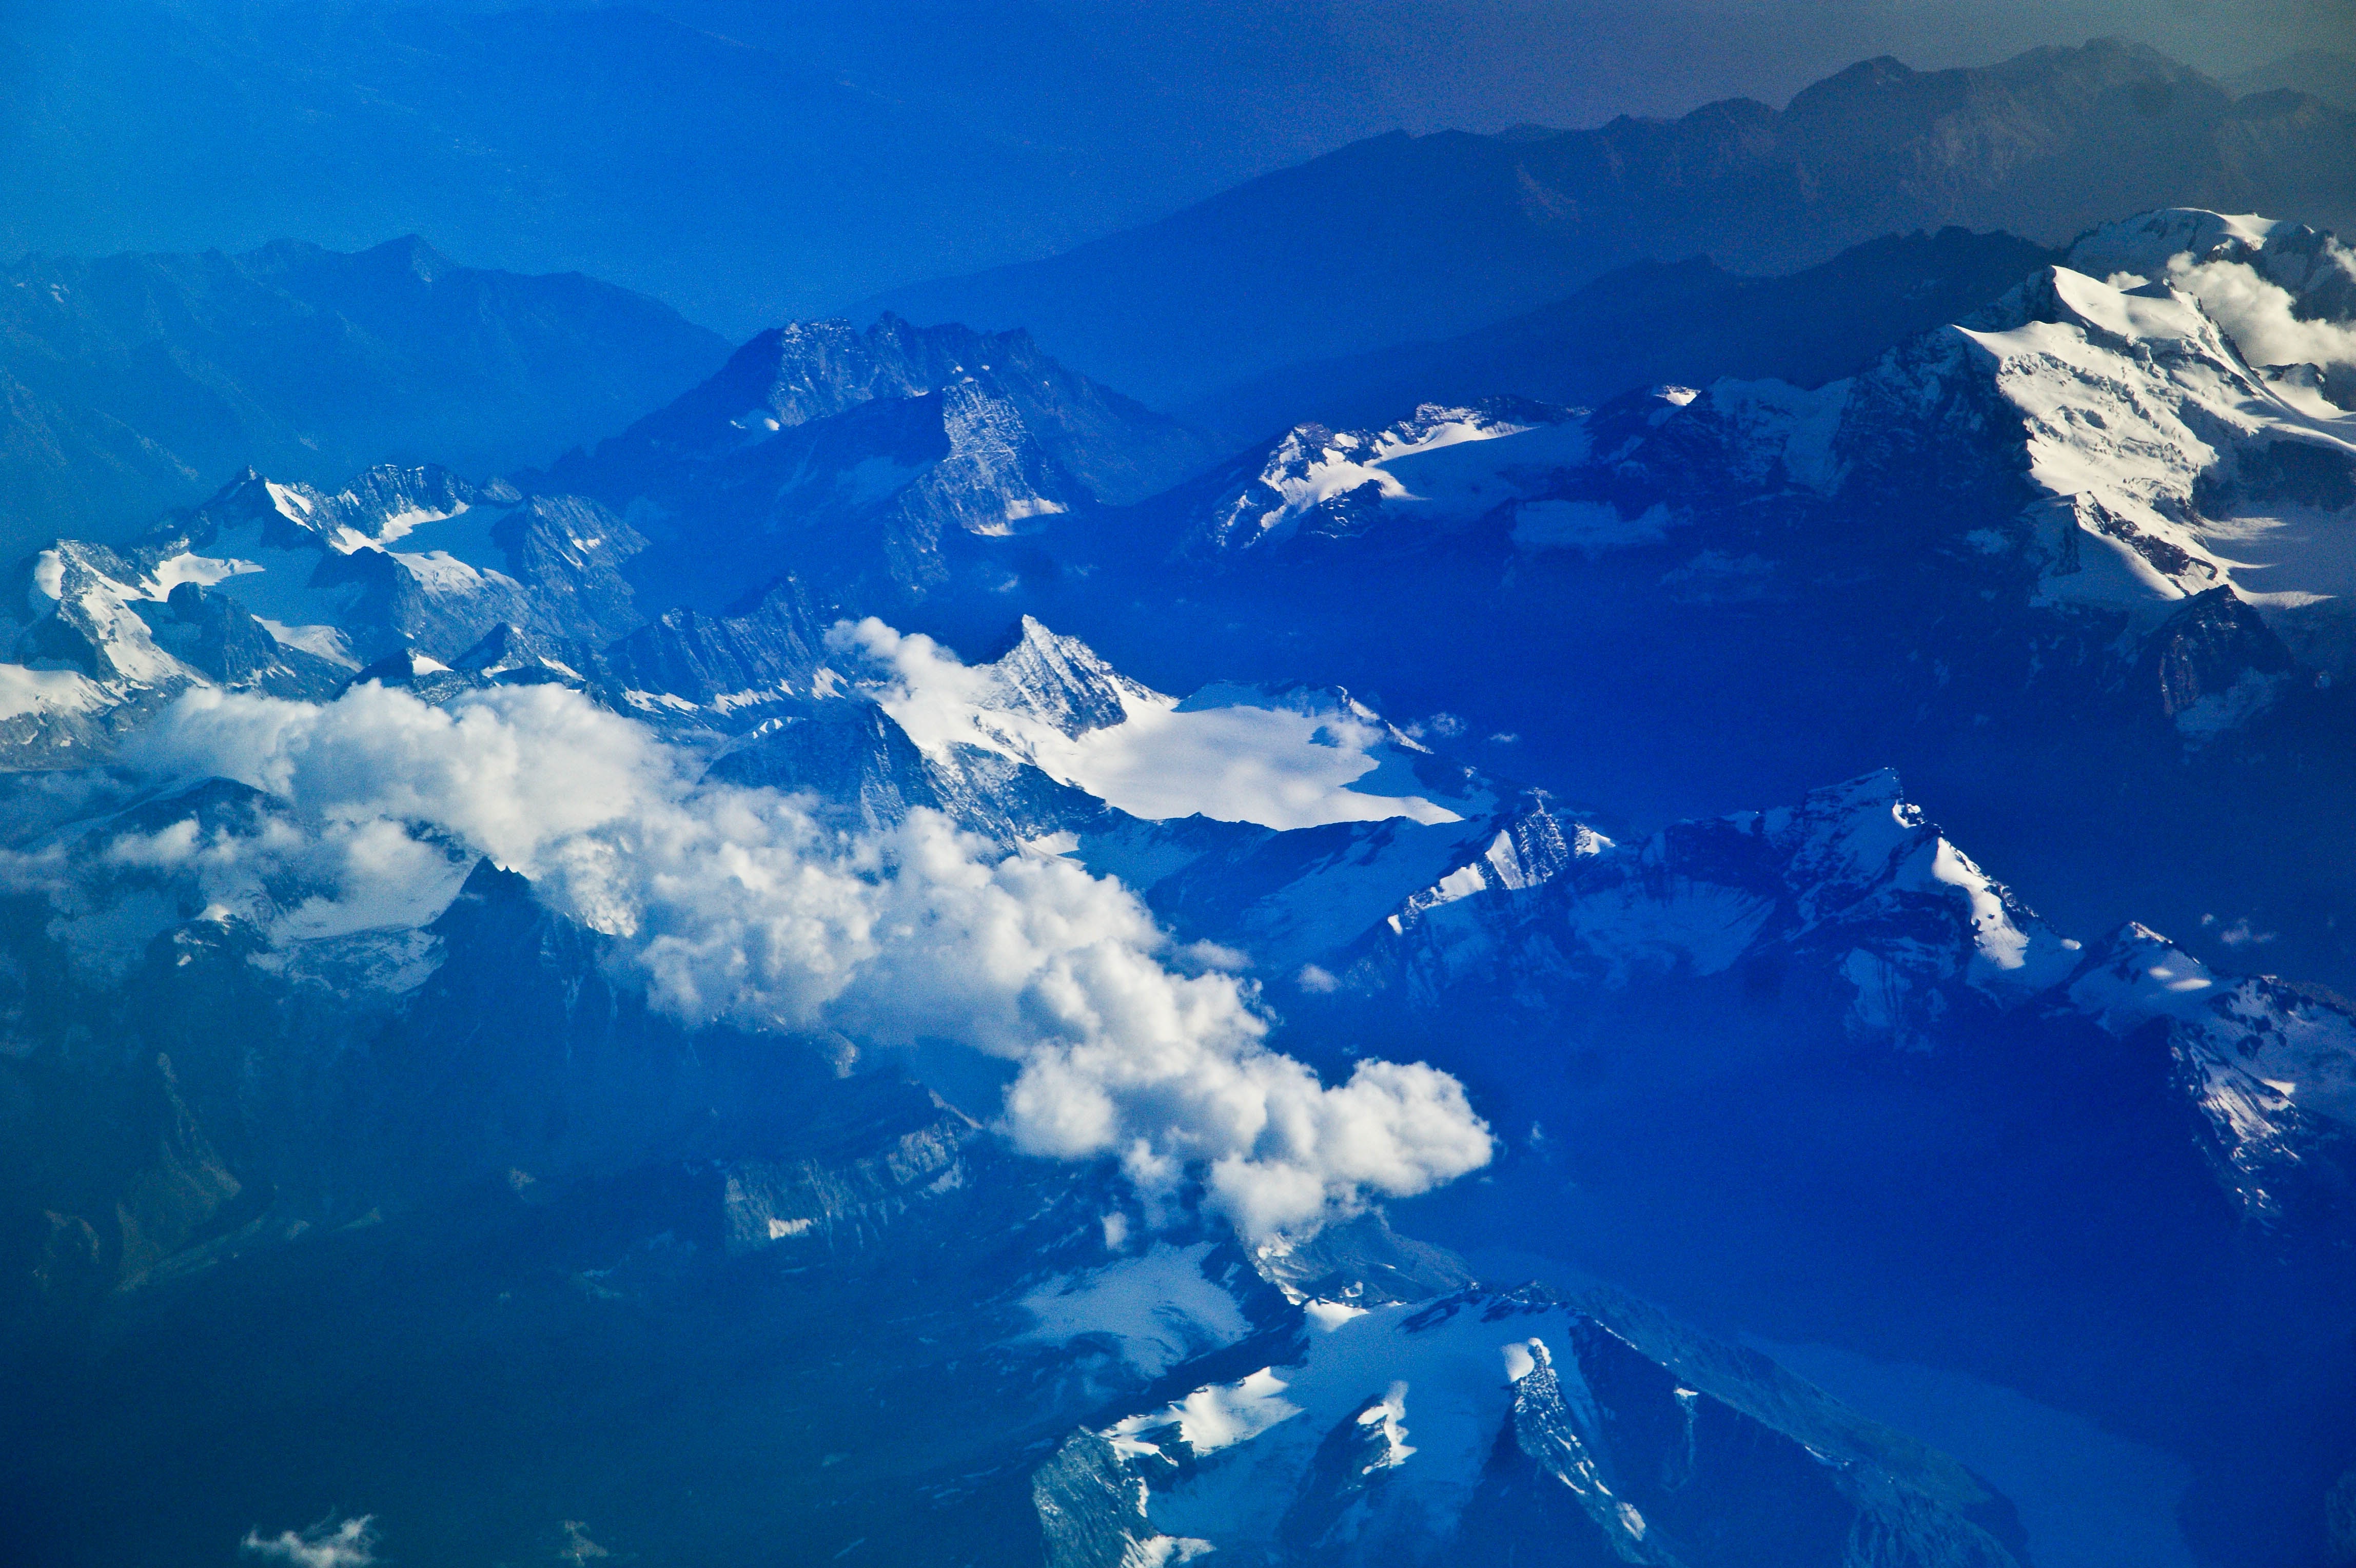
mountain, sky, sunlight, mountain range, extreme sport, ridge, summit, alps, plateau, landform, aerial photography, geographical feature, atmosphere of earth, mountainous landforms, geological phenomenon